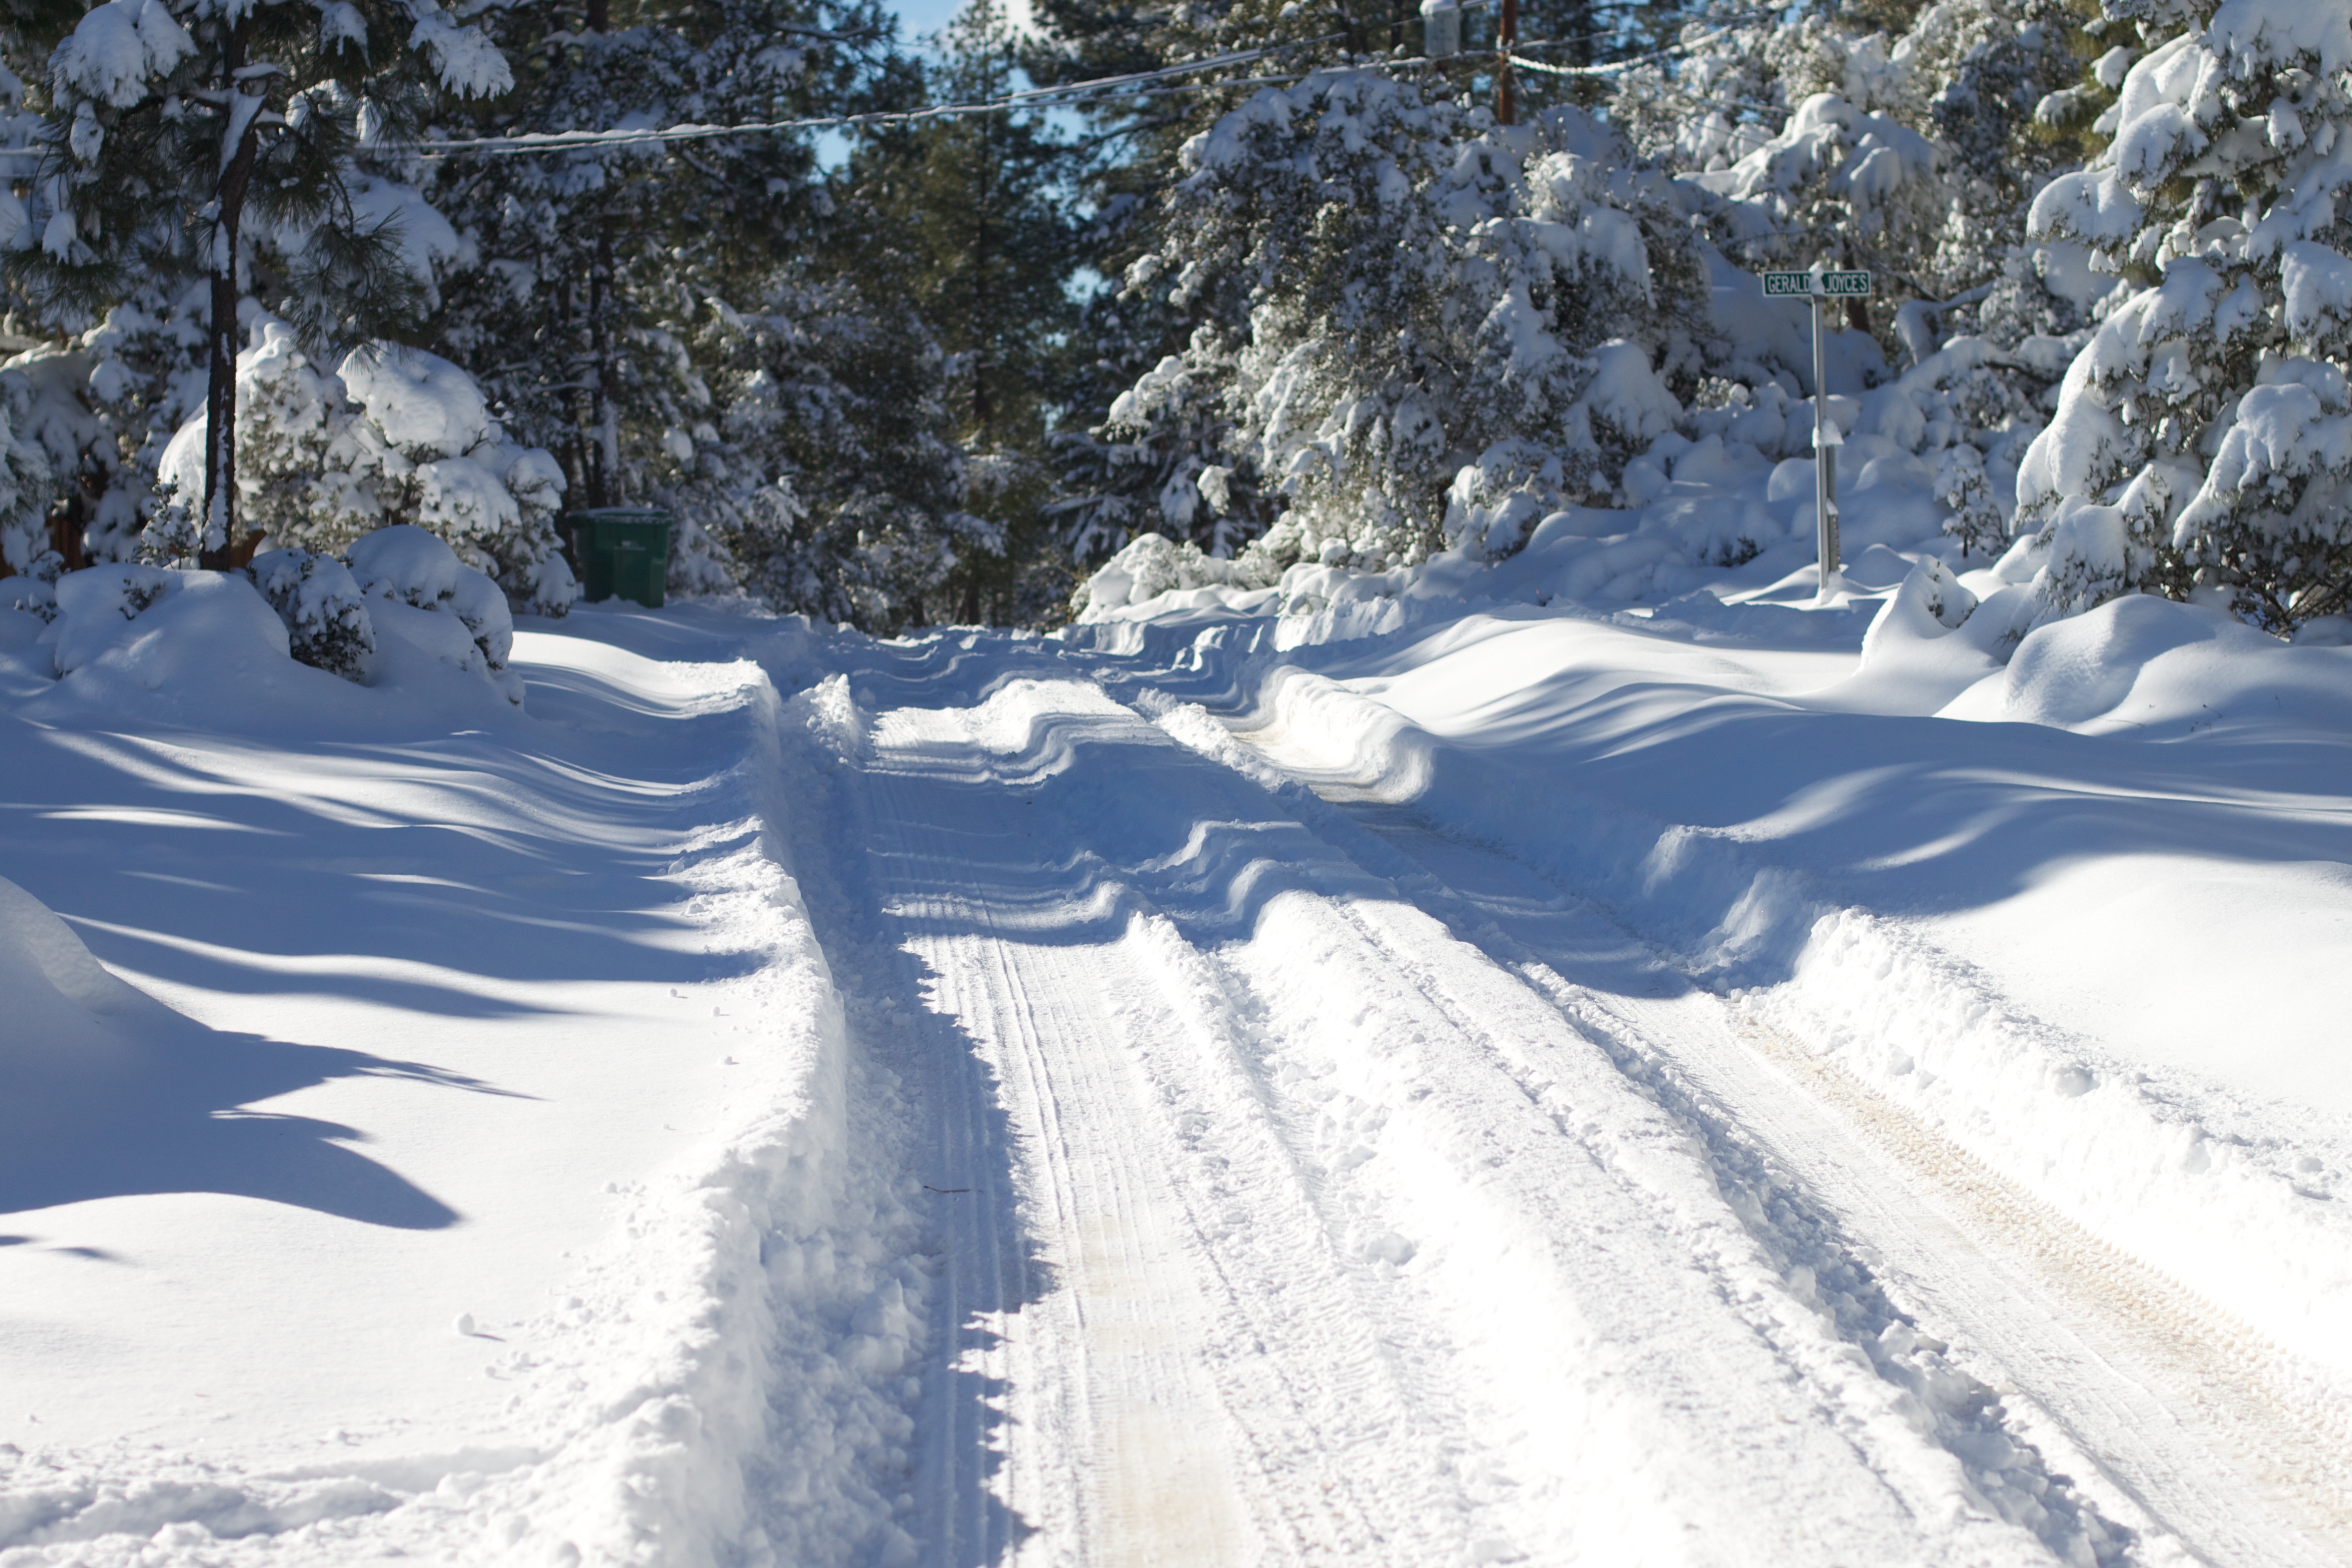
snow, winter, mountain range, weather, season, ridge, winter sport, footwear, piste, freezing, nordic skiing, geological phenomenon